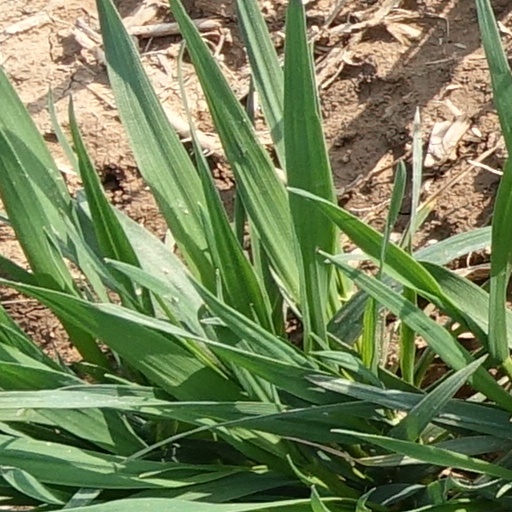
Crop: wheat